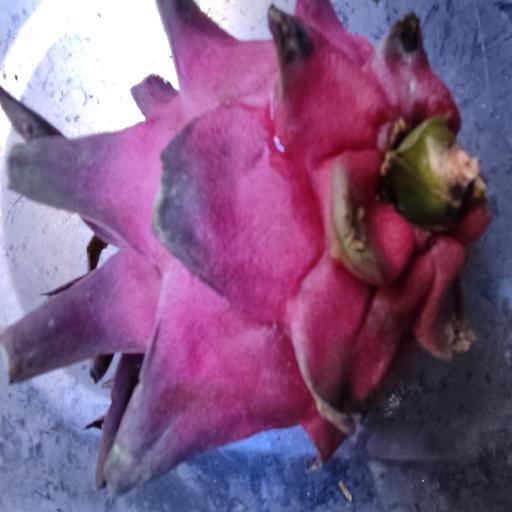
Crop type: Dragon